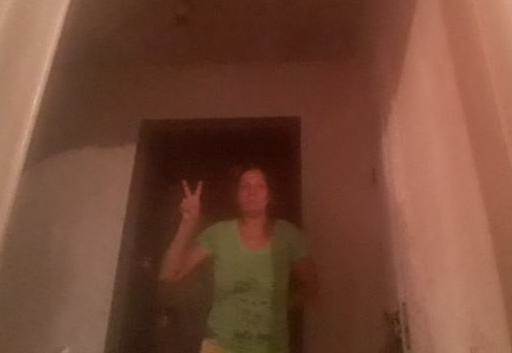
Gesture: peace